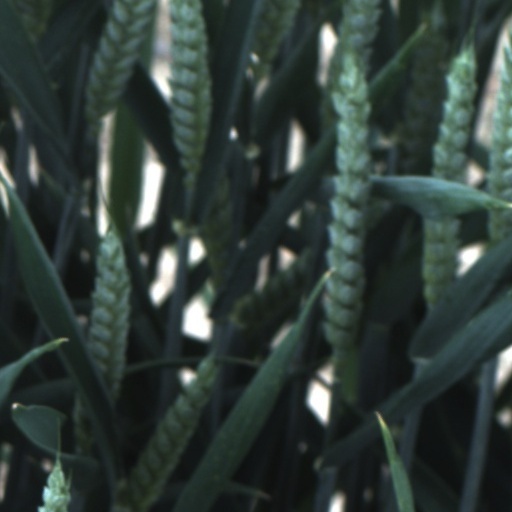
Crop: wheat